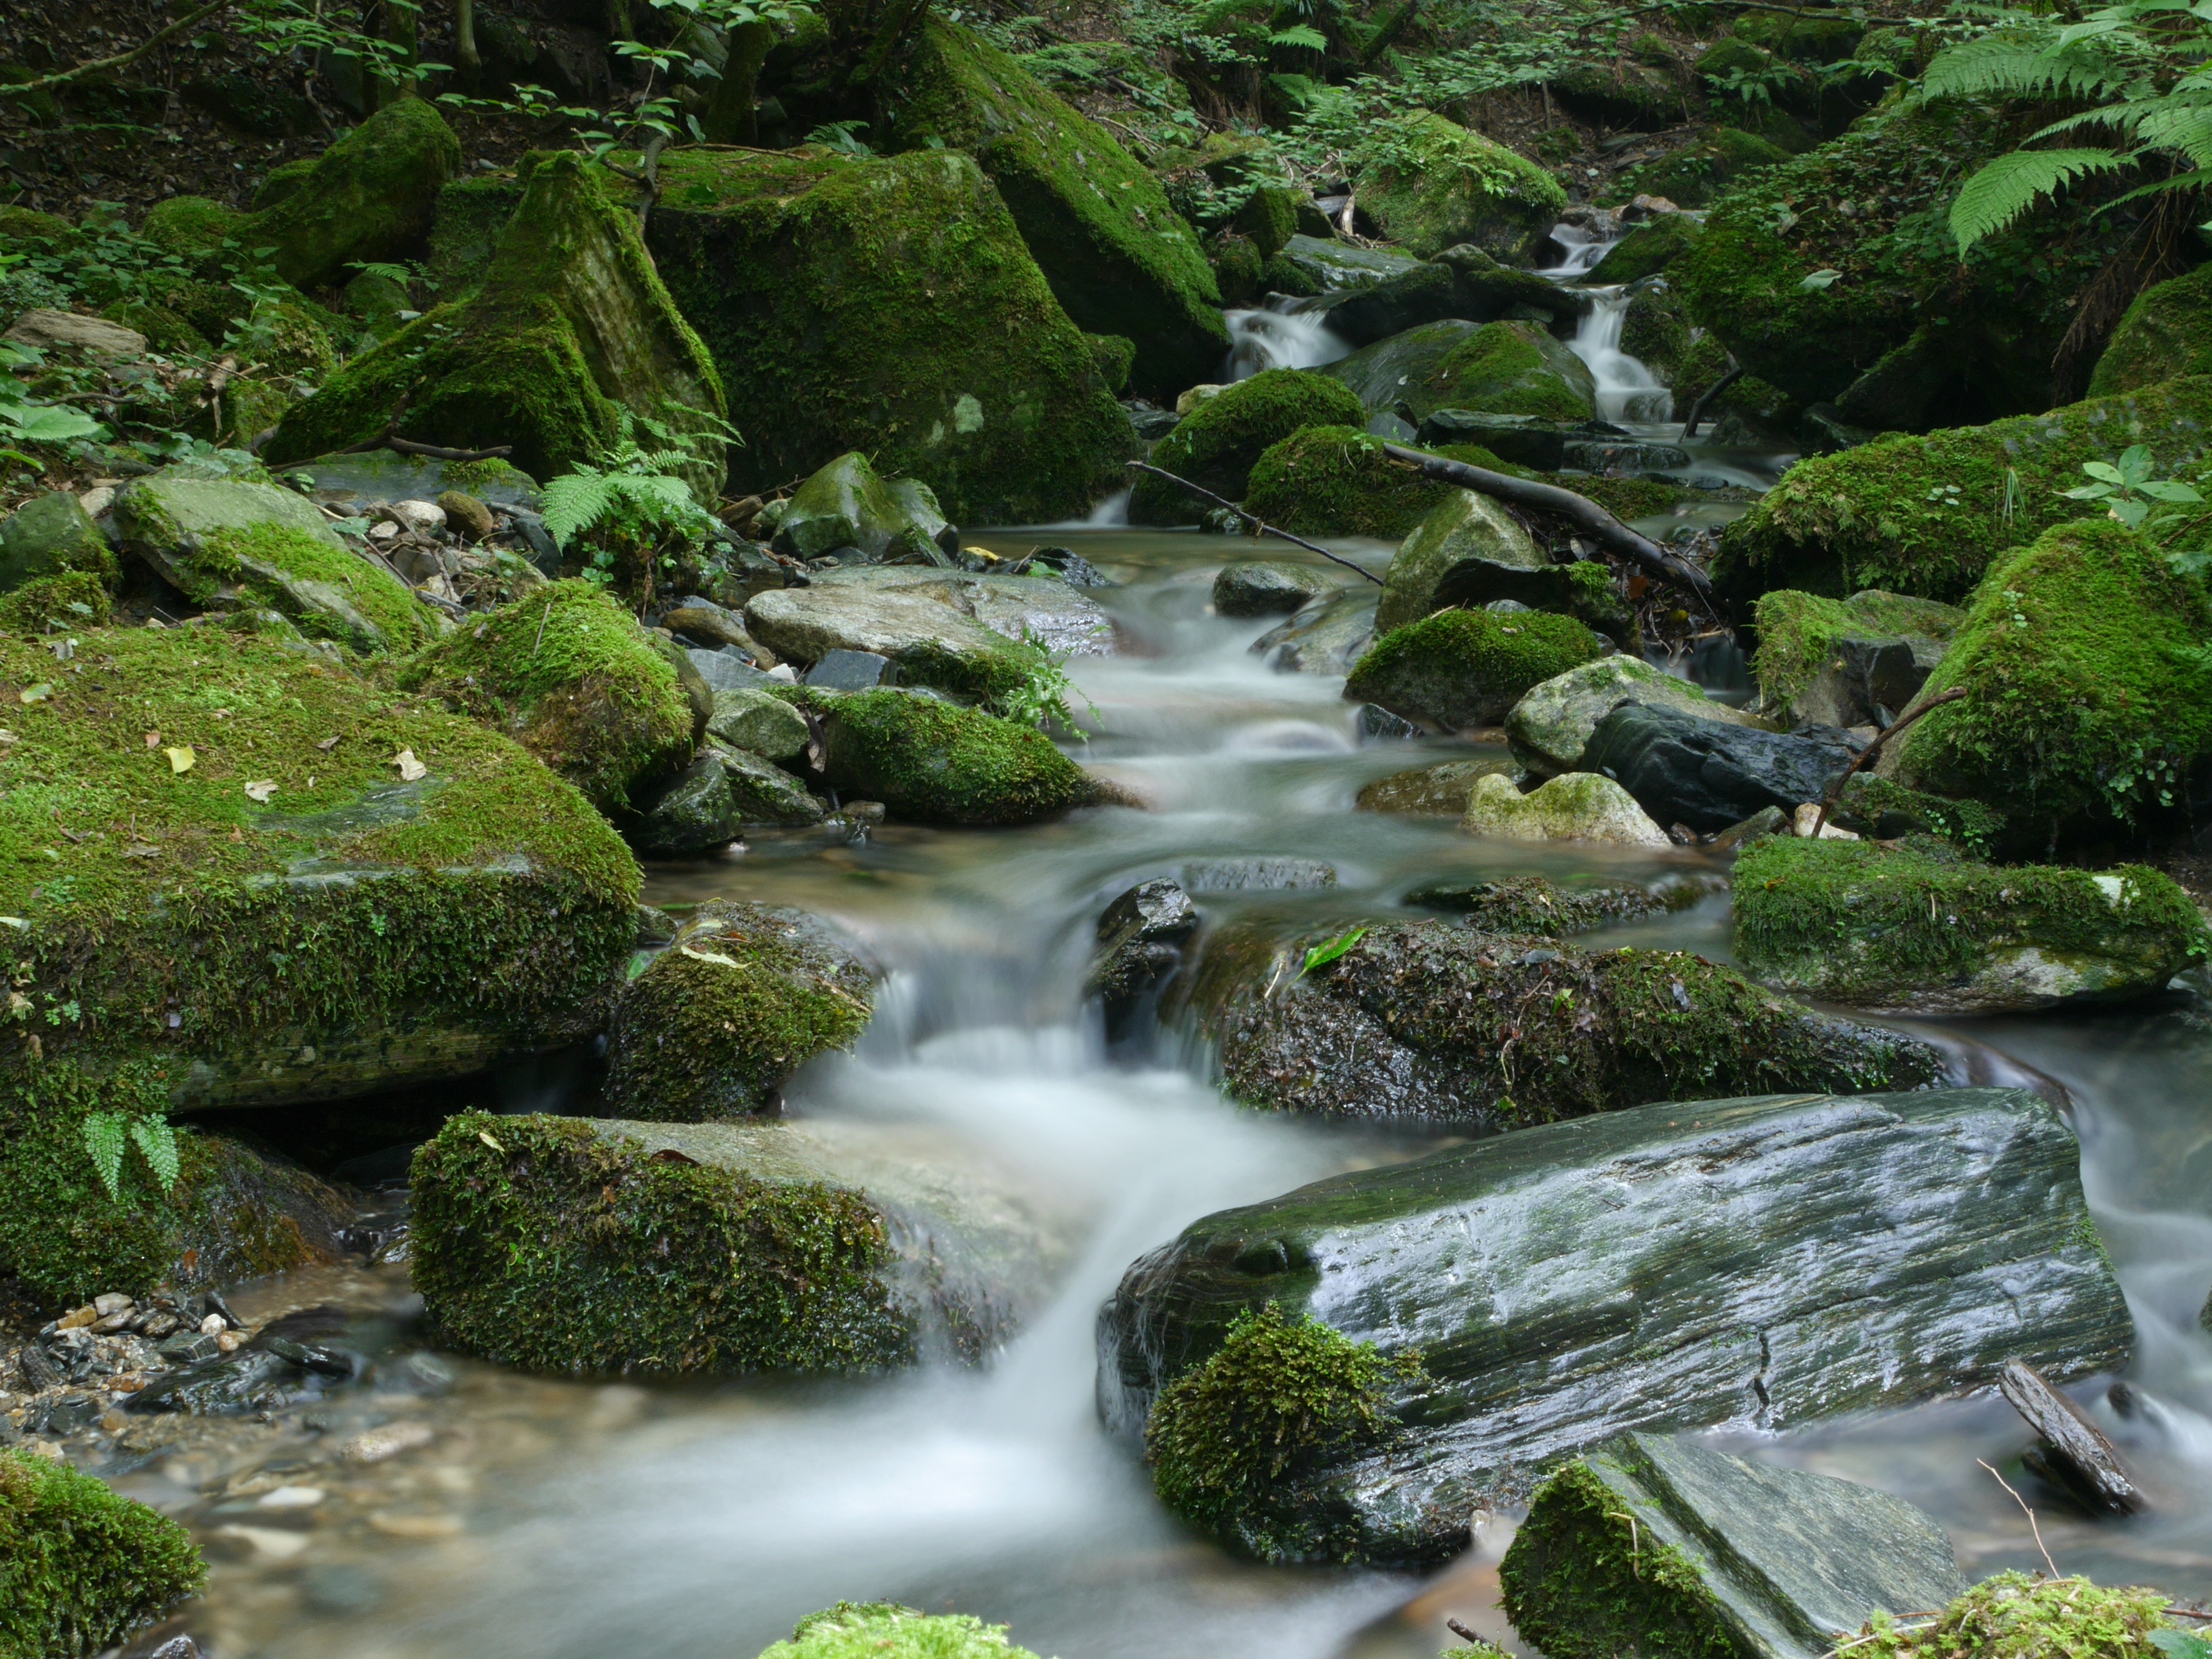
landscape, water, nature, forest, rock, waterfall, creek, wilderness, leaf, river, valley, stream, green, jungle, scenery, rapid, body of water, rocks, vegetation, rainforest, wallpaper, wasserfall, woodland, habitat, water feature, ecosystem, watercourse, landform, natural environment, geographical feature